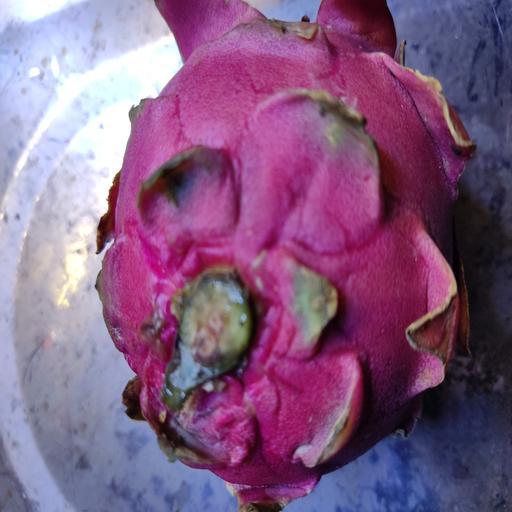
Crop type: Dragon